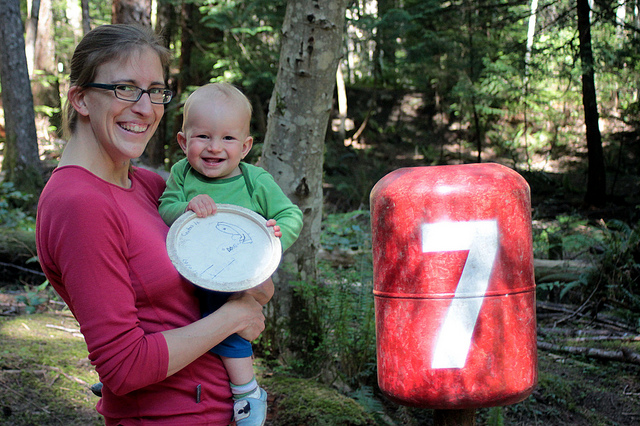
user: Given an image and a question. Answer the question in a short answer. Question: Is the scene in a rural or urban area? Short Answer:
assistant: rural